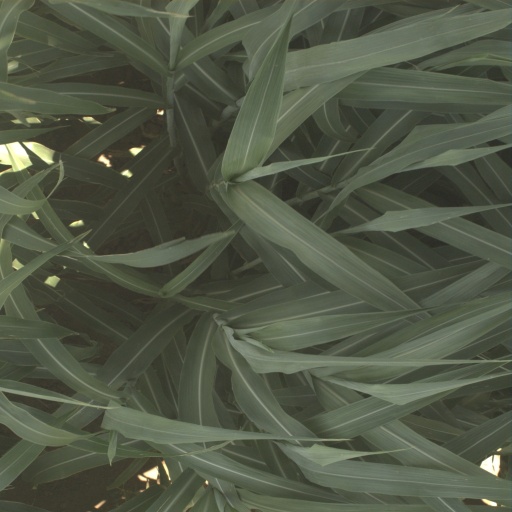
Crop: sorghum